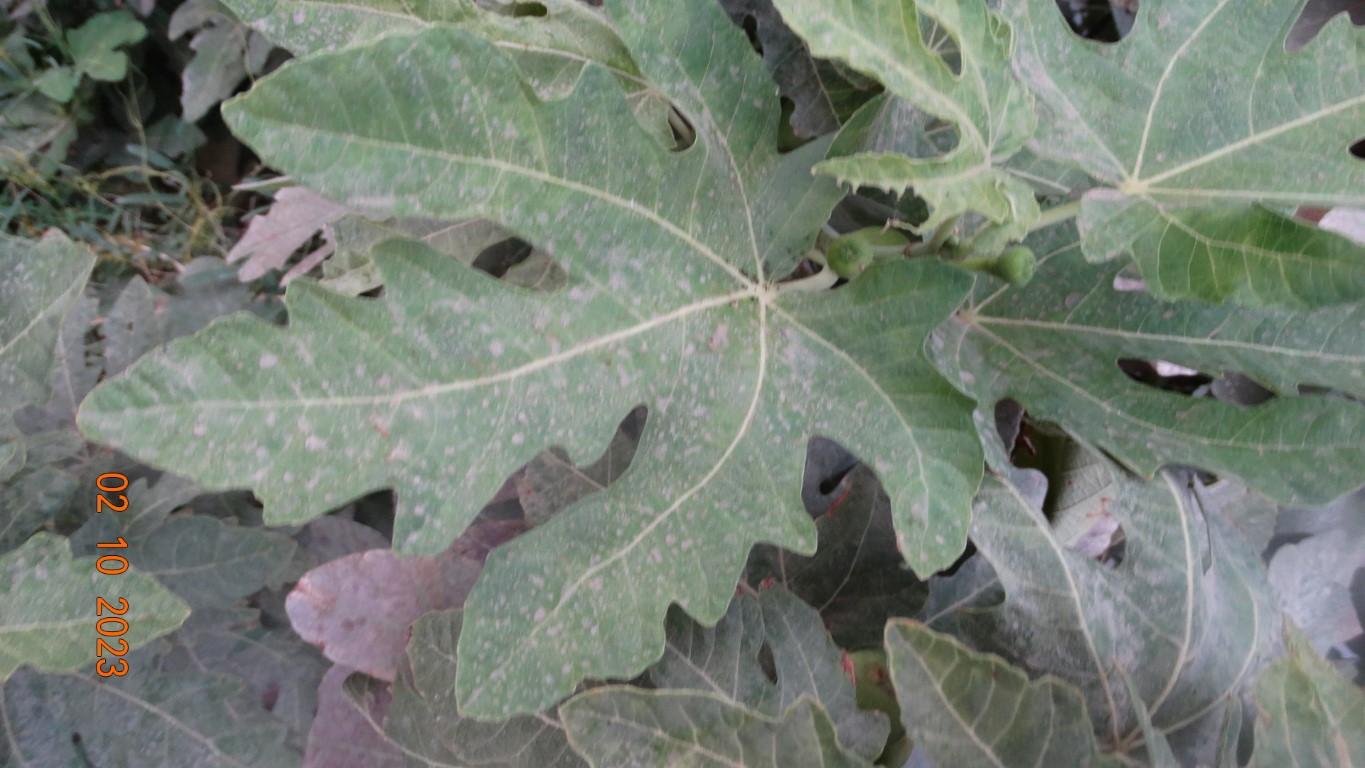
Label: healthy